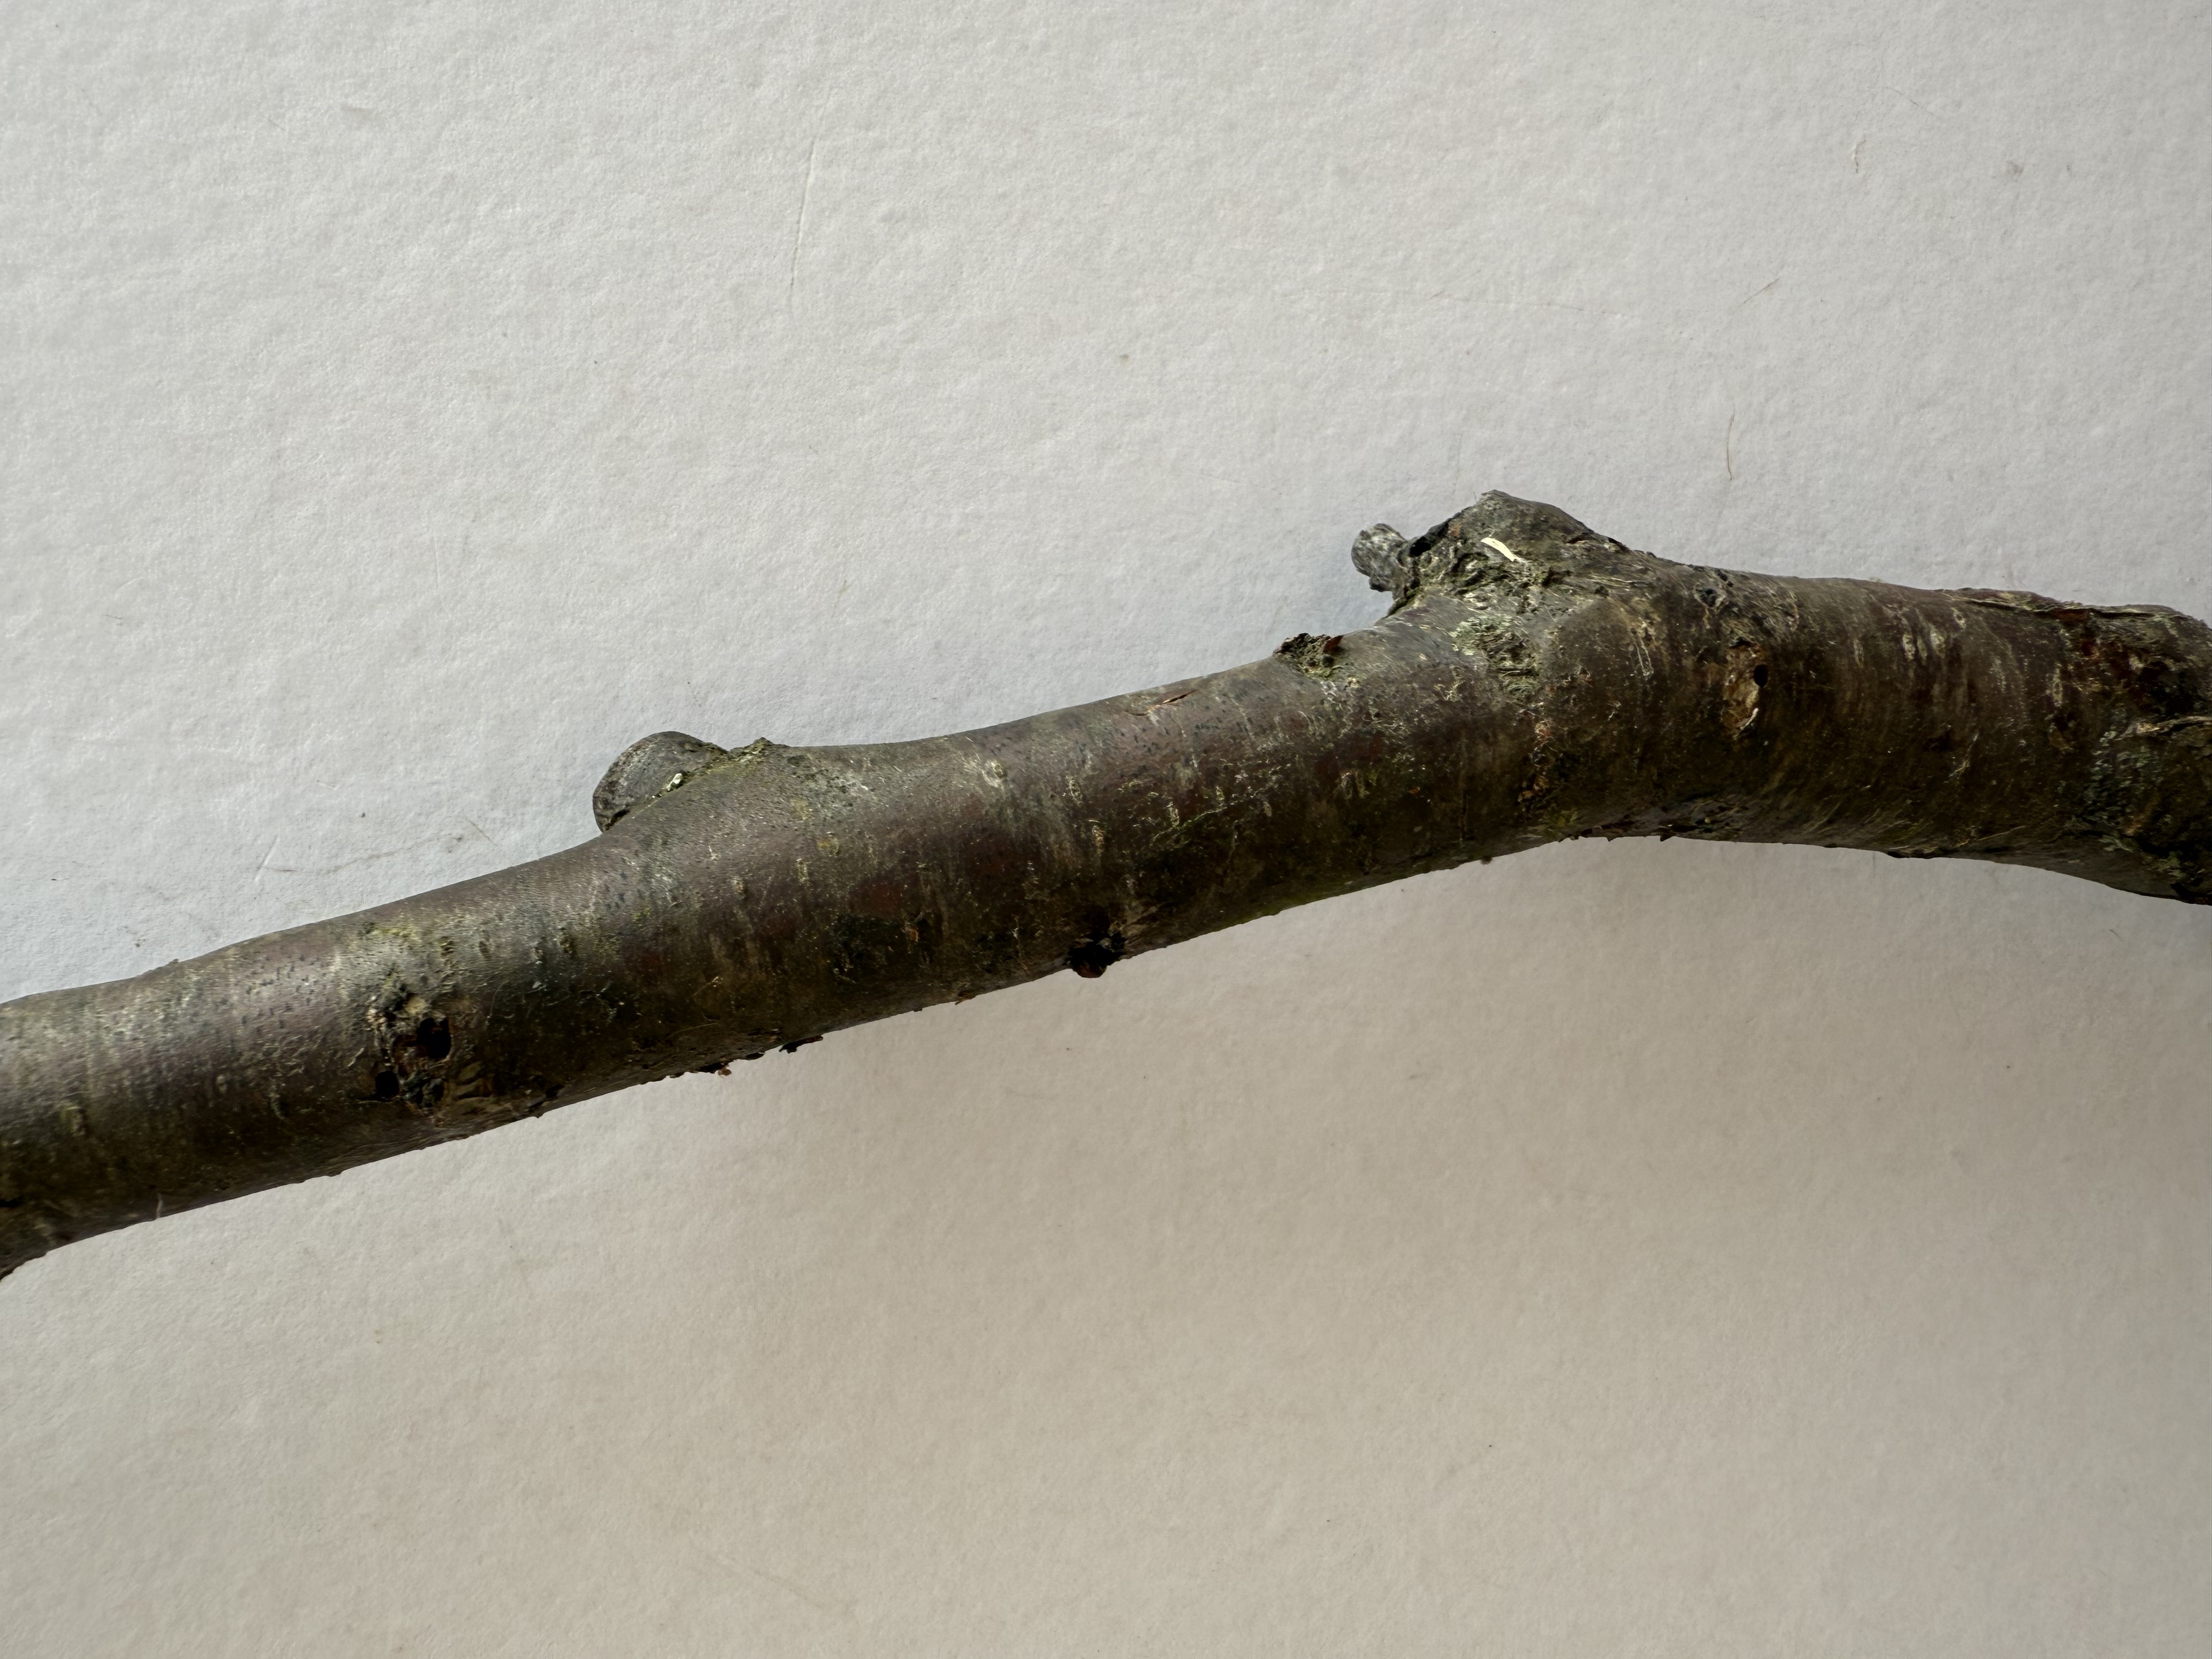
Variety: Murdum Plum